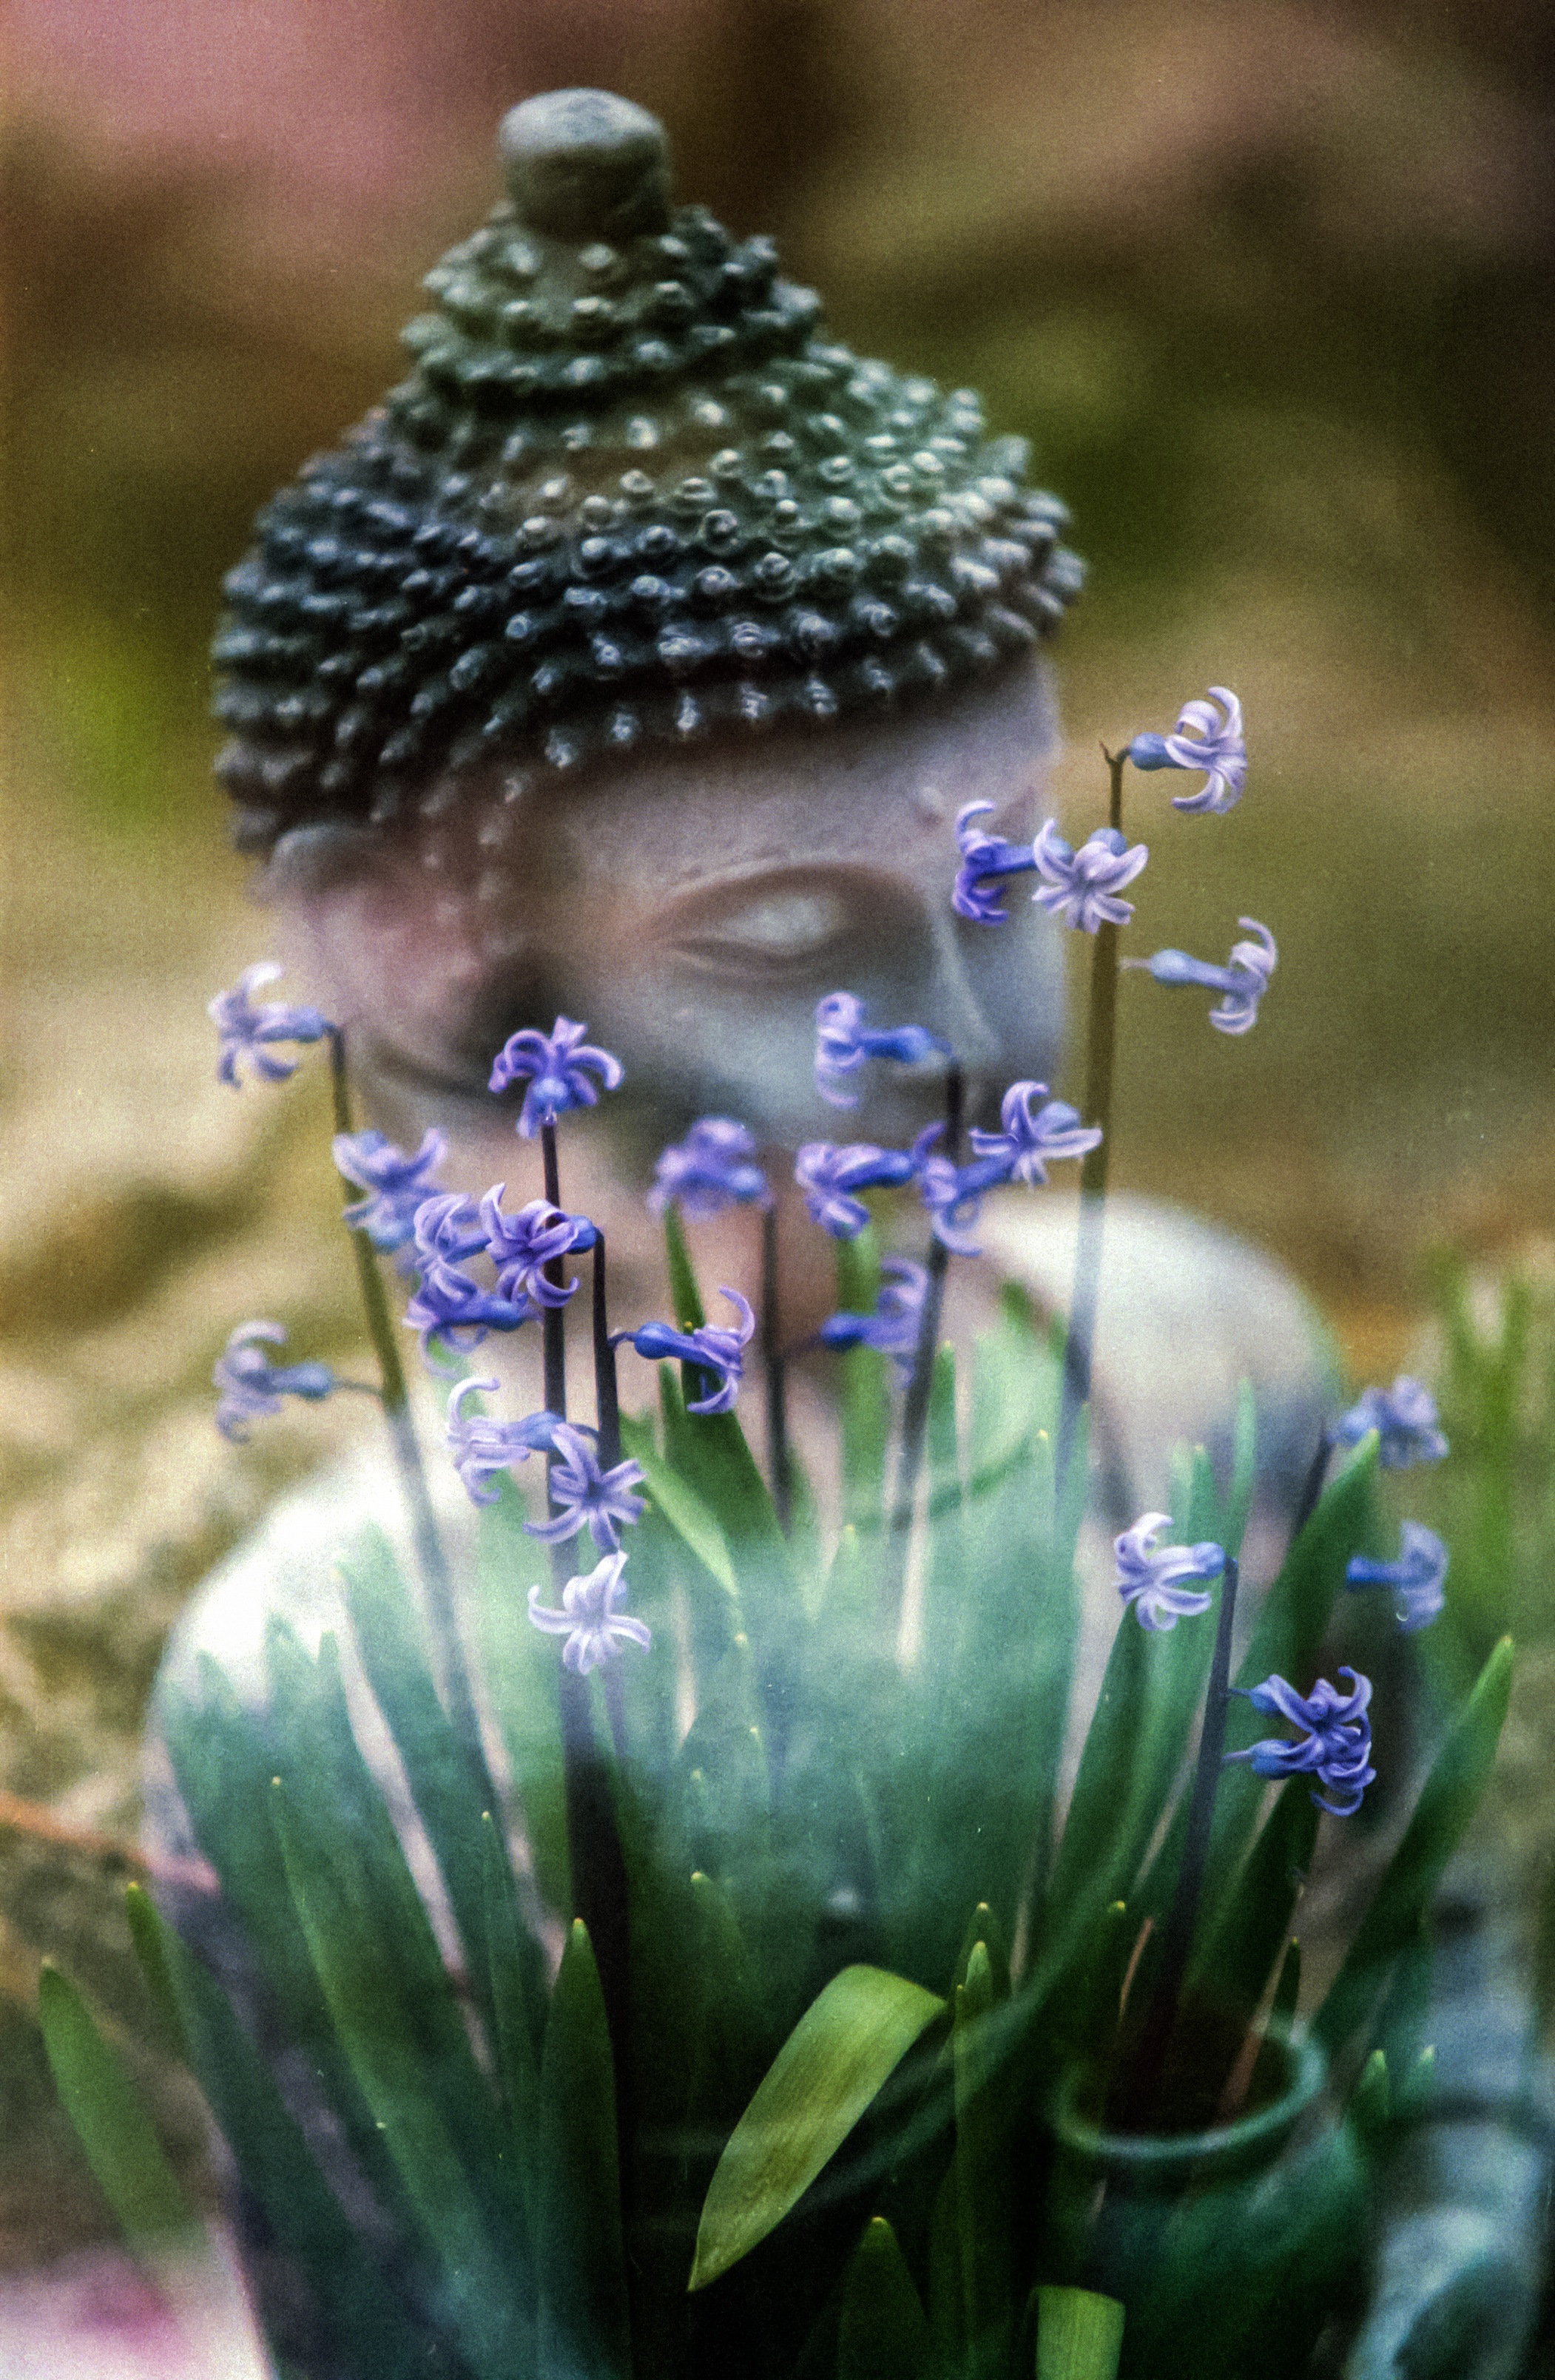
nature, grass, light, plant, photography, flower, statue, green, calm, meditate, botany, colorful, flora, lavender, spiritual, wildflower, close up, meditation, buddha, being, body, hyacinthus, soul, floristry, aromatic, aromatherapy, macro photography, flowering plant, land plant